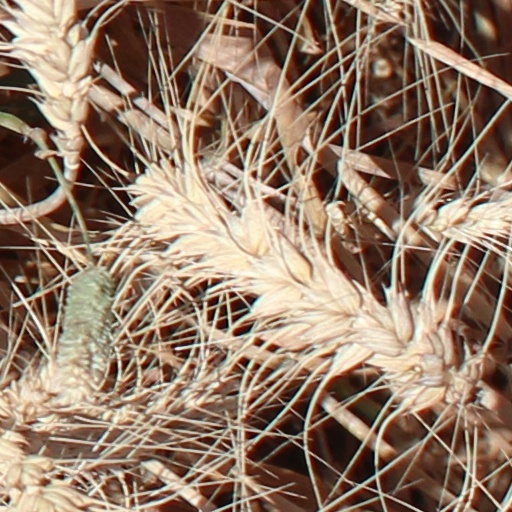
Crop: wheat